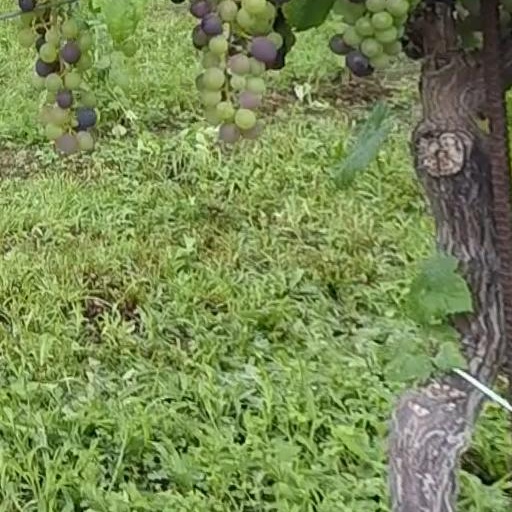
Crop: grape